Bethlem Royal Hospital

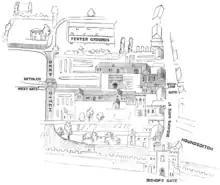
A map of the original Bethlem Hospital site

The hospital was founded in 1247 as the Priory of the New Order of our Lady of Bethlehem in the city of London during the reign of Henry III.